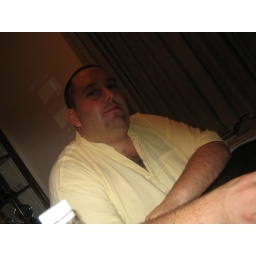
Andy in yellow shirt